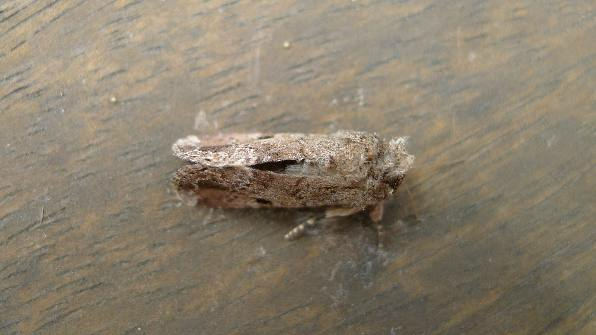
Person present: No